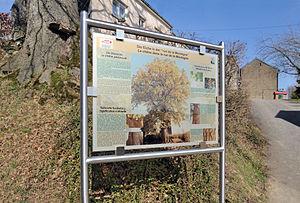
Luxembourg, Kleinbettingen: chêne (Quercus robur) remarquable, rue de la montagne. Protégé par arrêté ministériel du 19 juillet 2001. Lëtzebuergesch: Klengbetten: bemierkenswäert Stilleech (Quercus robur) am Viktorsbierg (rue de la montagne). Steet um Inventaire supplémentaire des monuments nationaux zënter dem 19. Juli 2001.
Le chêne de Kleinbettingen est un chêne pédonculé implanté en haut d'un talus dans la rue de la Montagne à Kleinbettingen. Depuis 2001, il est inscrit sur l'Inventaire supplémentaire des monuments nationaux du Luxembourg.